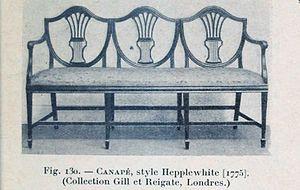
Canapé trois places (1775), bois sculpté avec assise garnie, style Hepplewhite à trois dossiers bouclier, Collection Gill et Reigate, London (en 1922).
George Hepplewhite, né à Ryton Tyre et Wear en 1727 et mort à Londres le 21 juin, 1786 est un ébéniste anglais, considéré comme l'un des principaux créateurs de meubles du 18ᵉ siècle avec Thomas Chippendale et Thomas Sheraton. Il a donné son nom à un style.